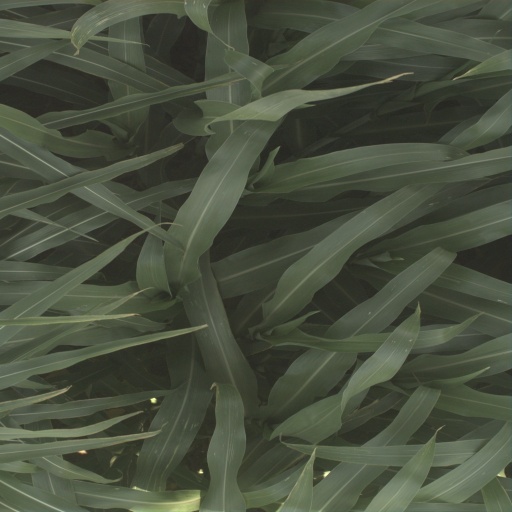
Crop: sorghum